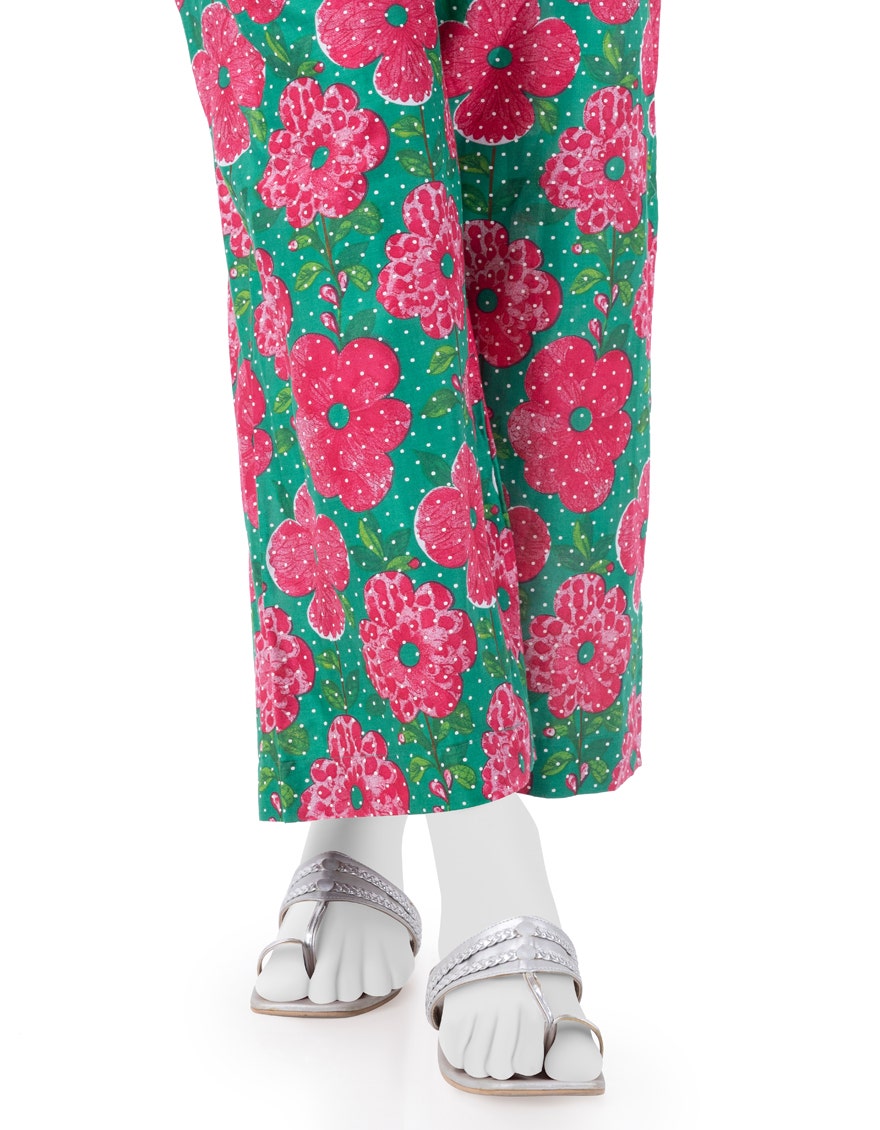
pink multi floral cotton pants